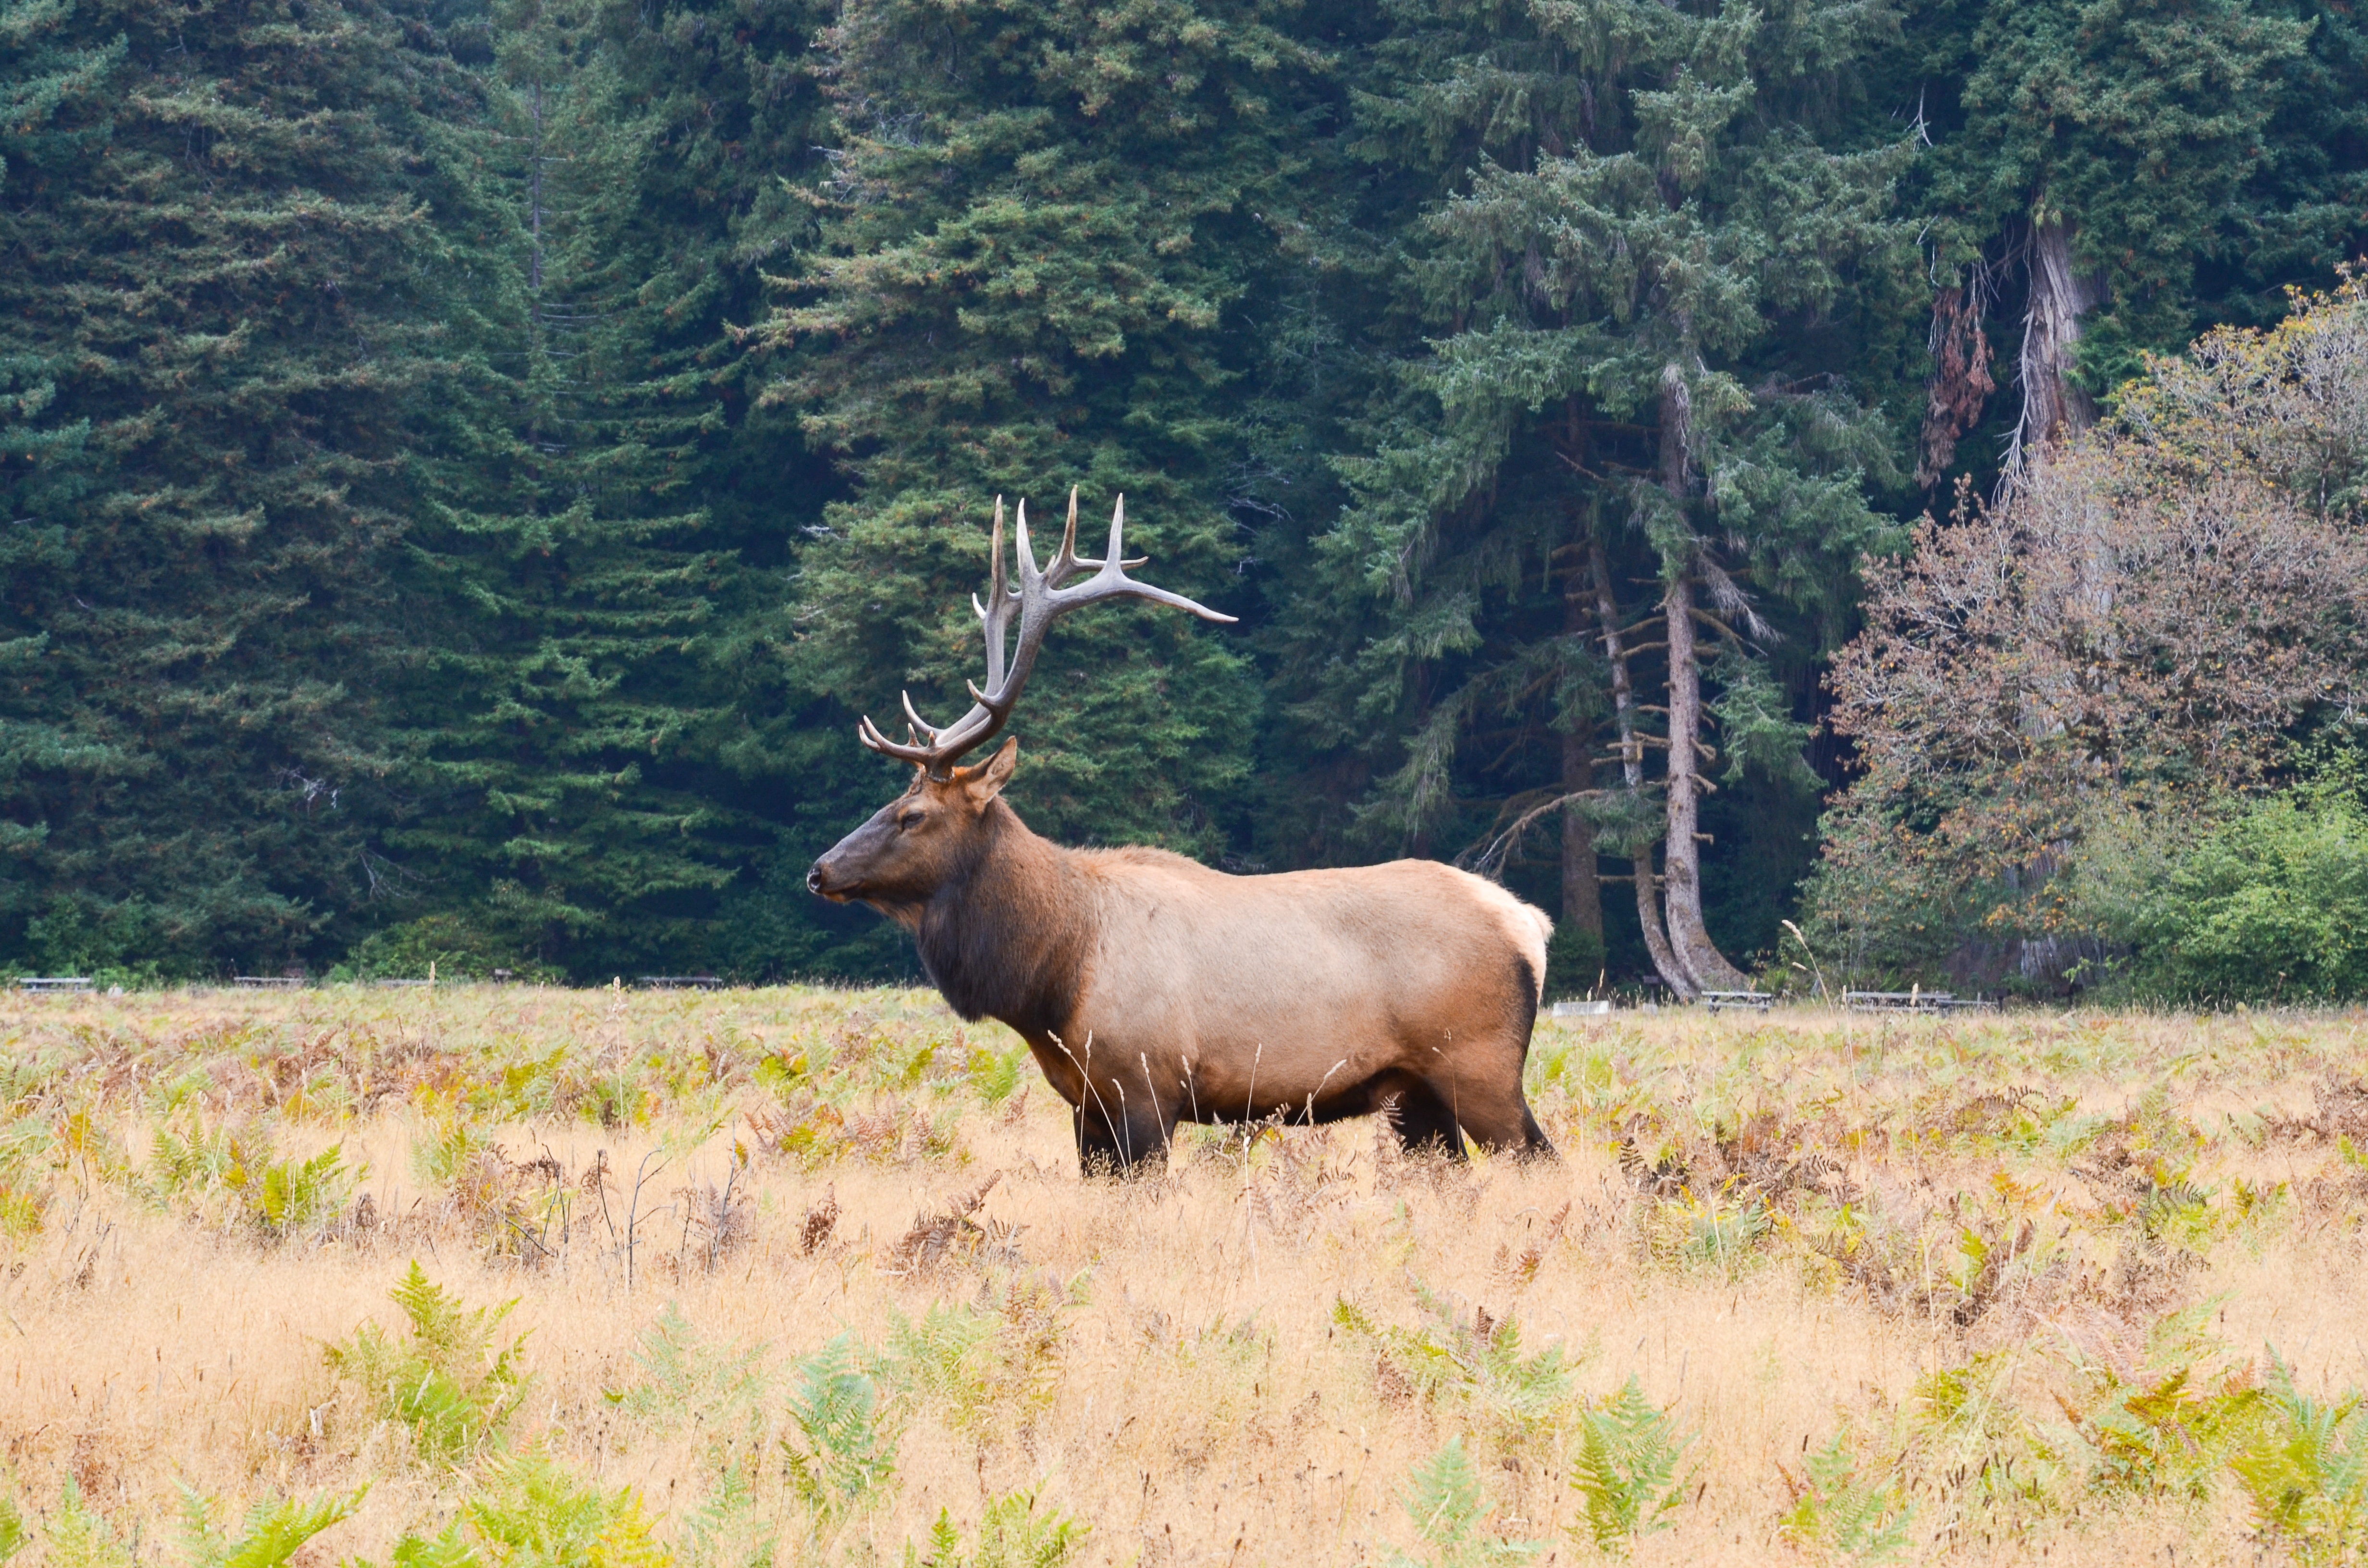
nature, forest, prairie, animal, wildlife, wild, deer, pasture, grazing, usa, america, mammal, california, fauna, antler, moose, trees, united states, grassland, hunting, animal world, glade, elk, north america, wild animals, antler carrier, humboldt county, roosevelt elk, olympic elk, cervis elaphus roosevelti, elk horn deer